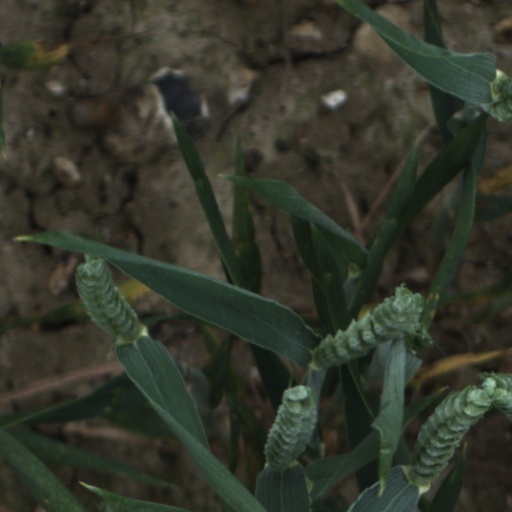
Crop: wheat